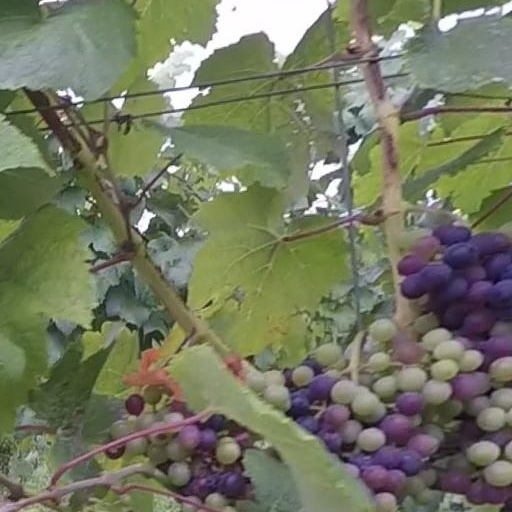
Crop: grape